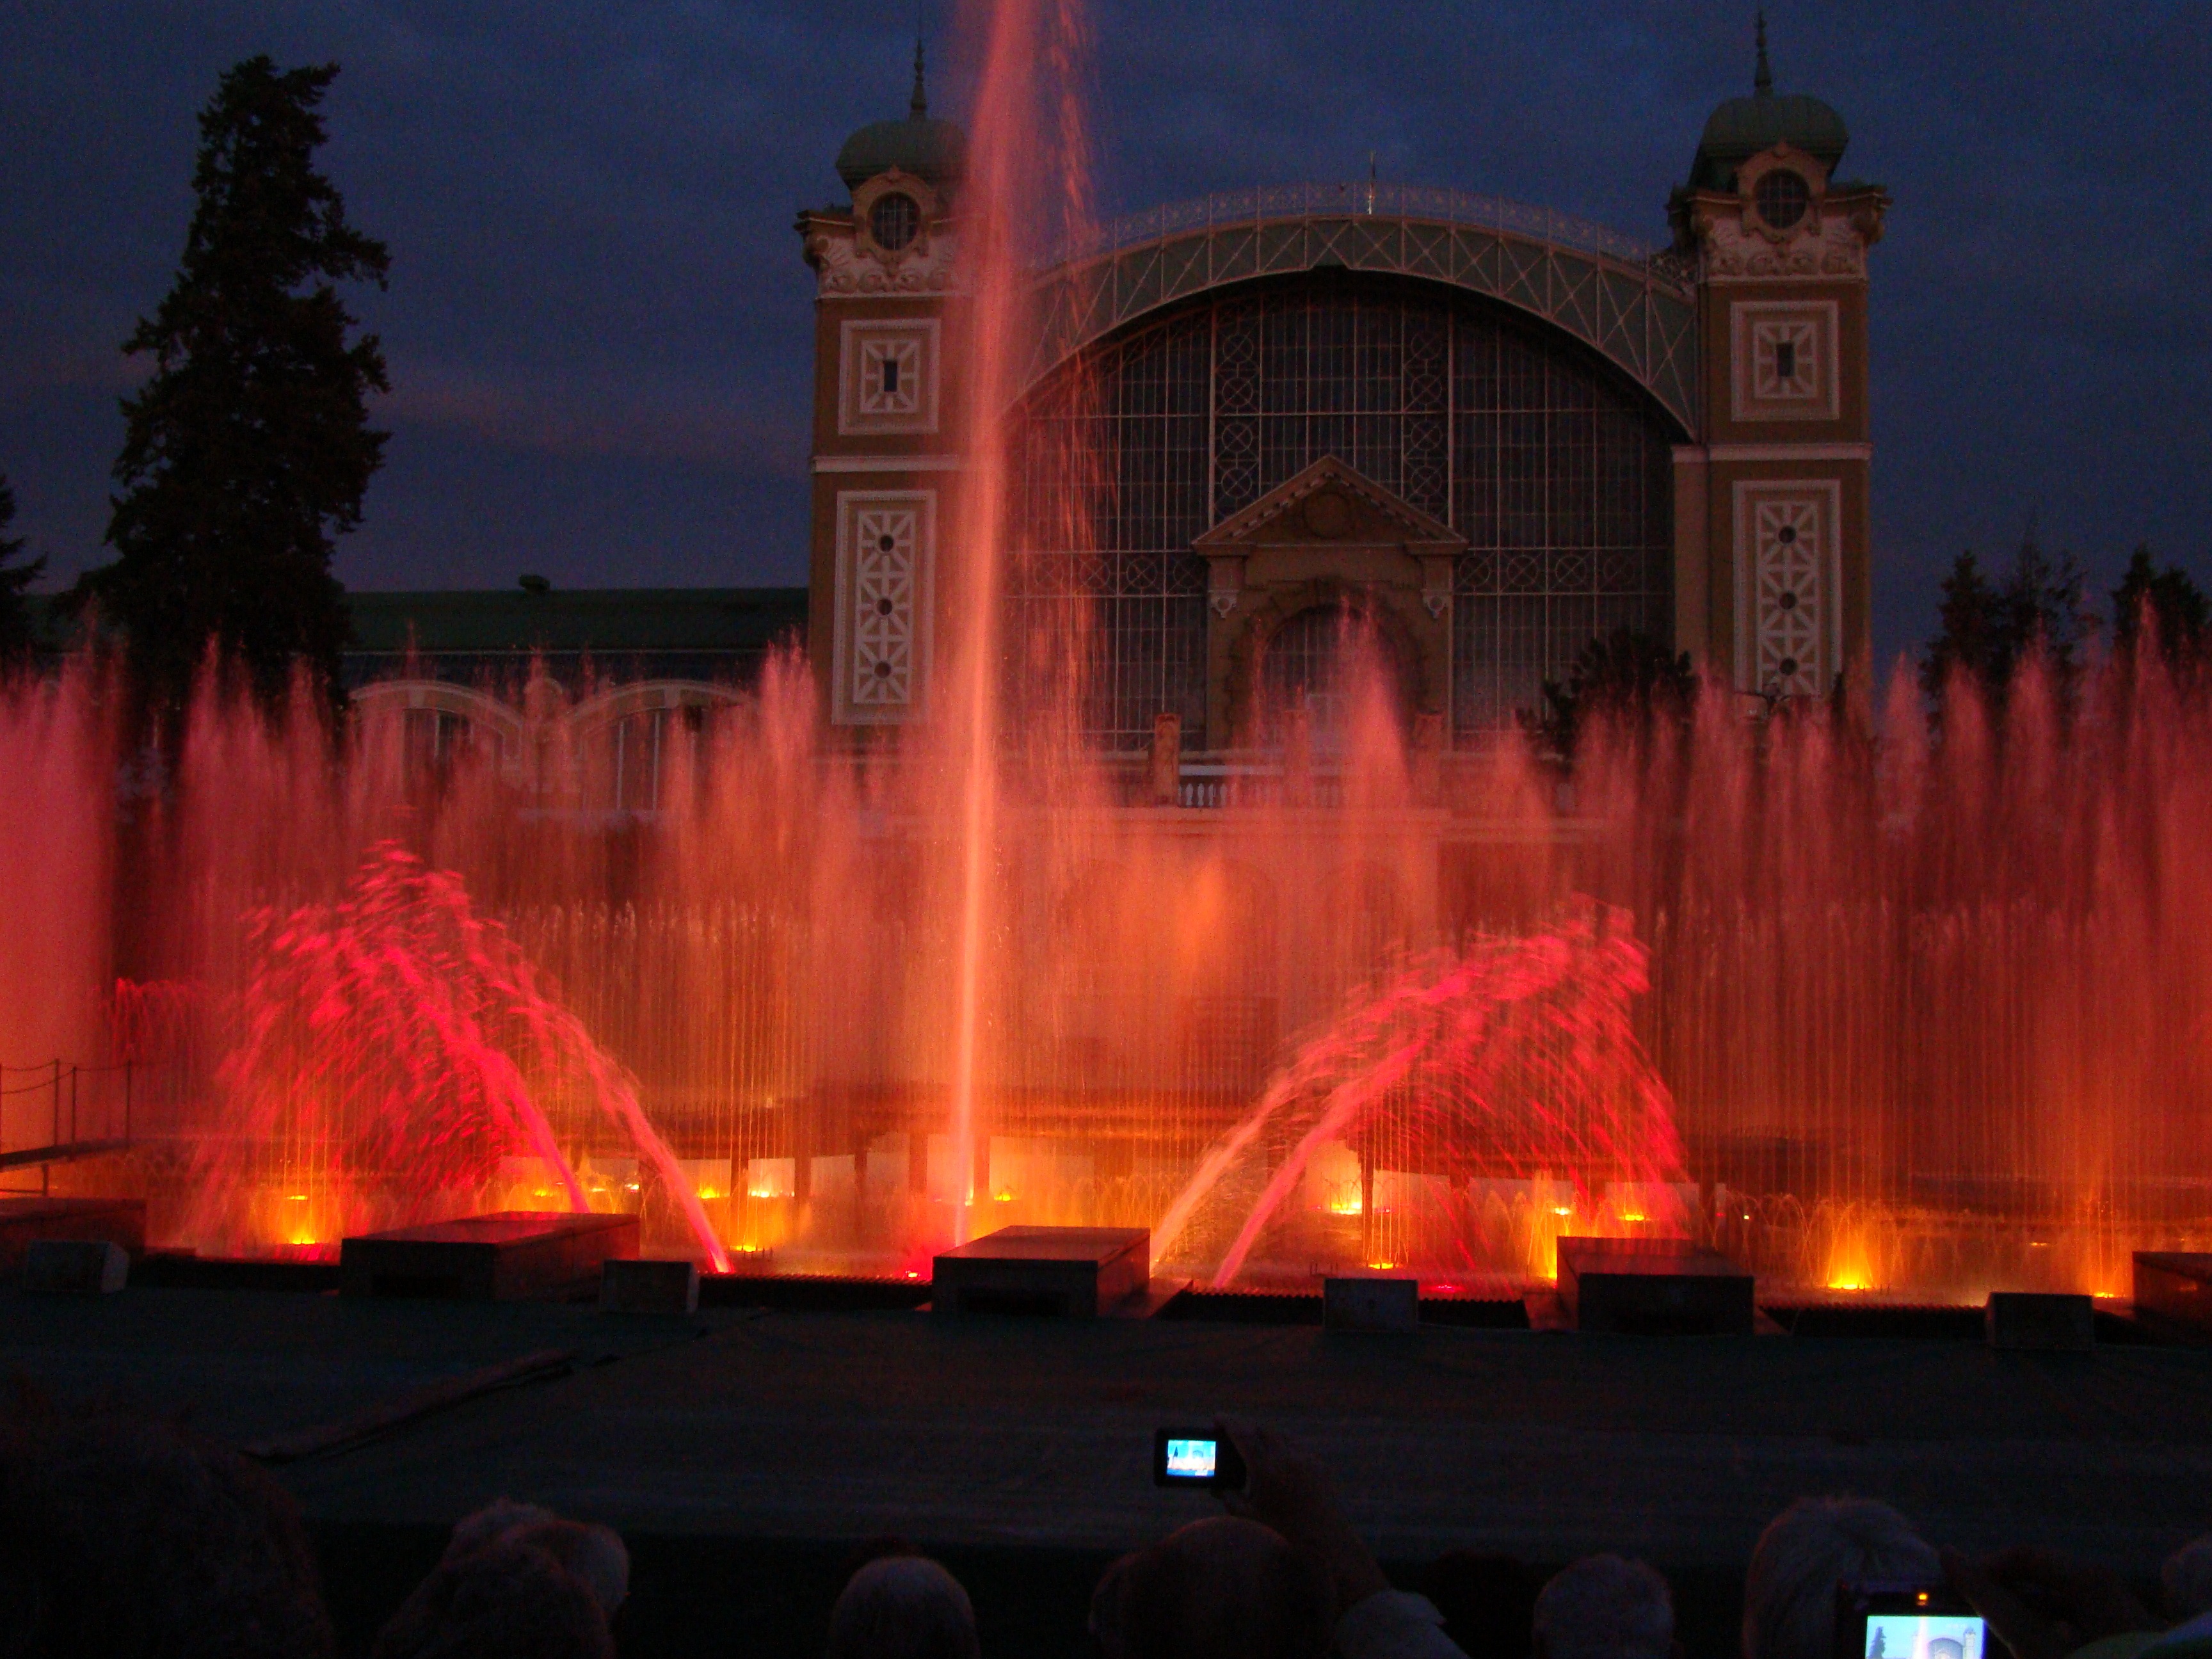
water, night, evening, prague, illuminated, lights, fountain, screenshot